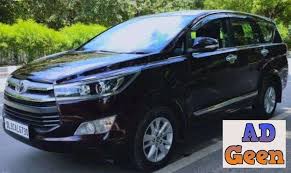
Label: noambulance